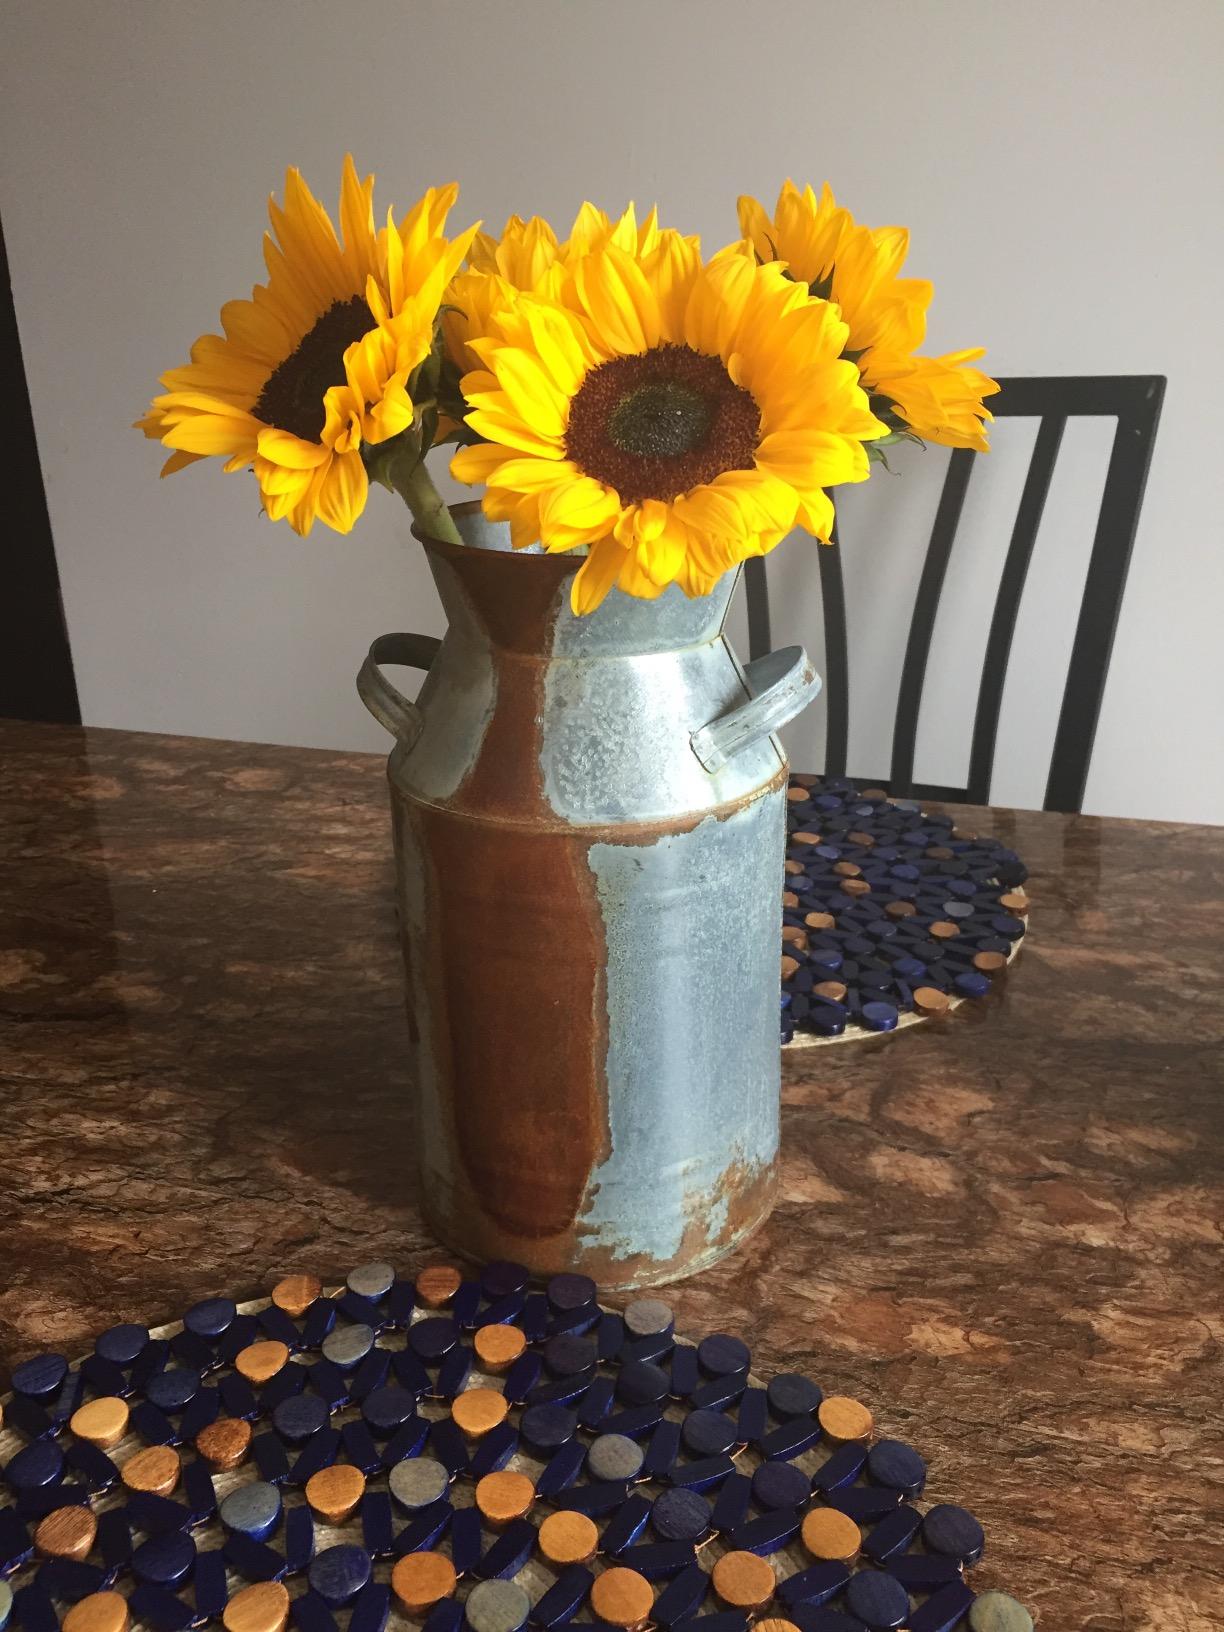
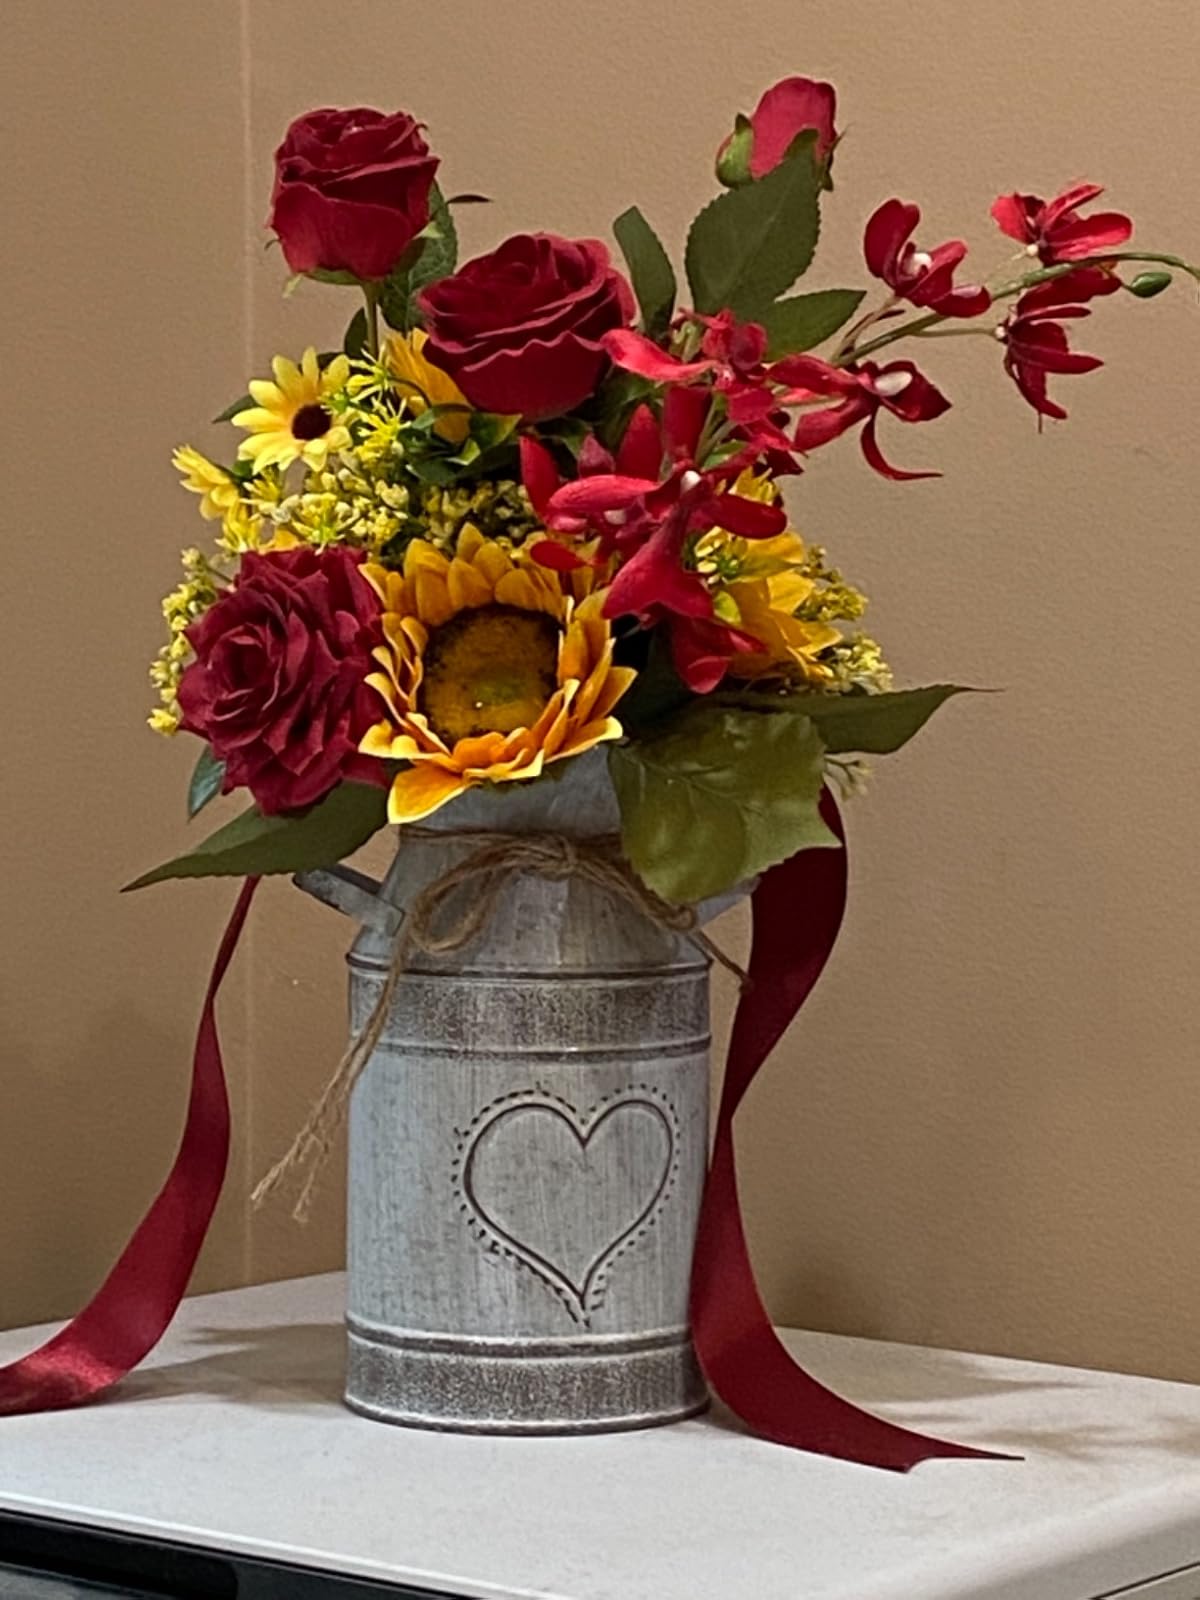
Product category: vase
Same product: no